Catapodium rigidum

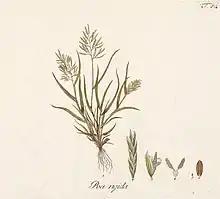
Botanical illustration

Fern-grass can be difficult to distinguish from sea fern-grass in places where they occur together, but it has a more open panicle and the stalk to the inflorescence is ridged, whereas it is rounded on one side in sea fern-grass.